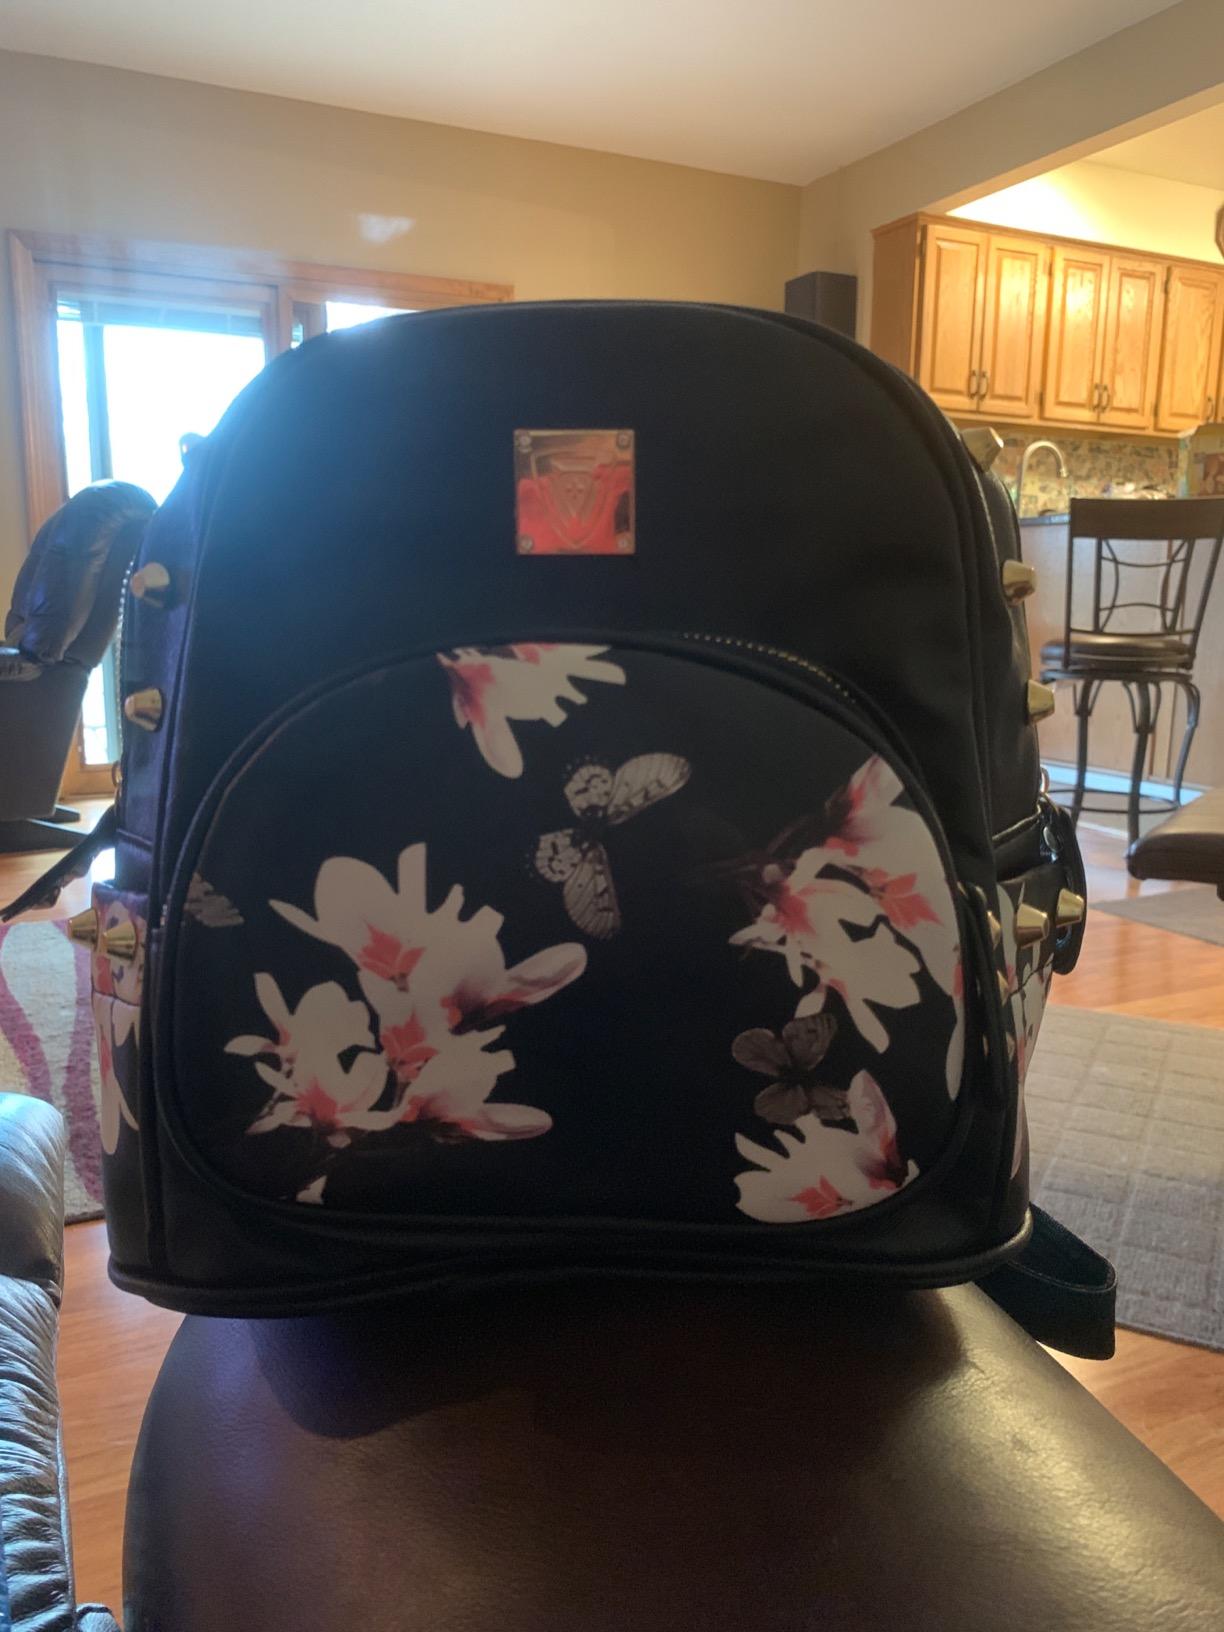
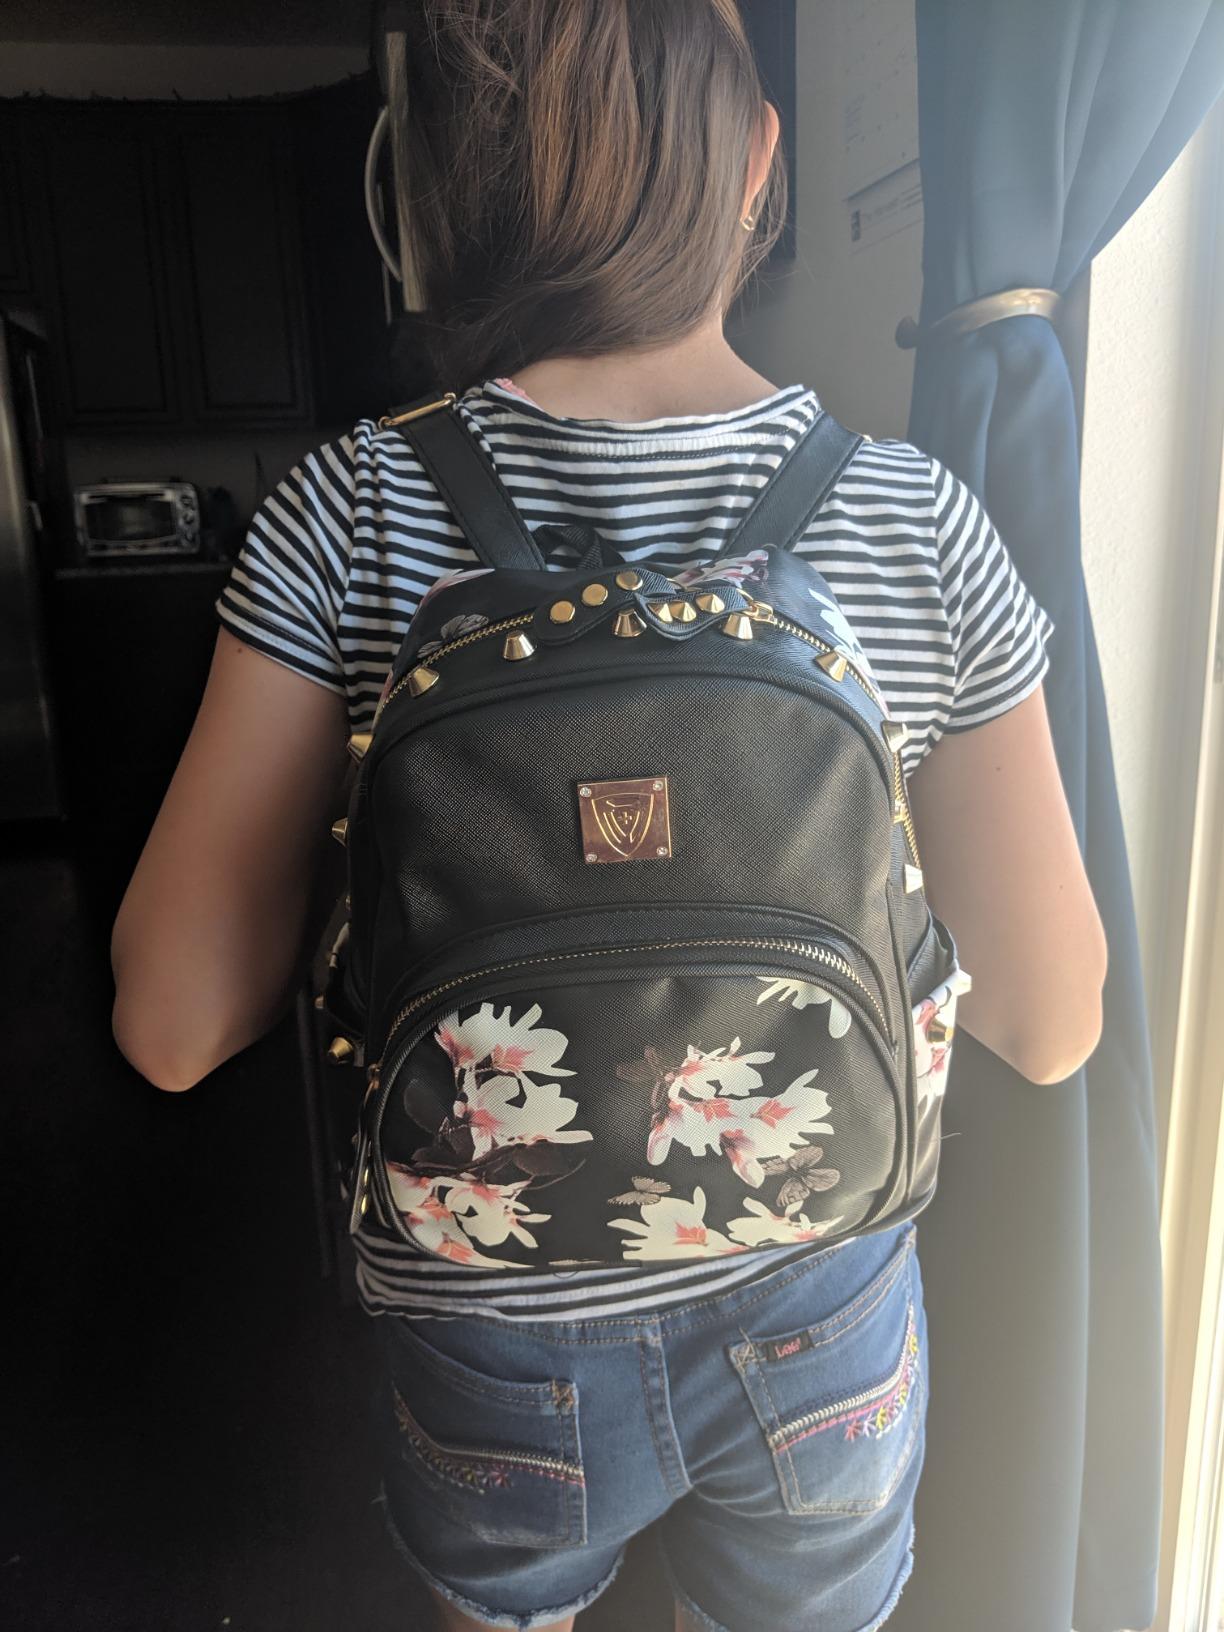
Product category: accessories_handbag
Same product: yes